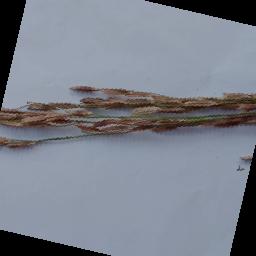
Label: Rice___Neck_Blast